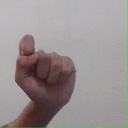
अक्षर: घ